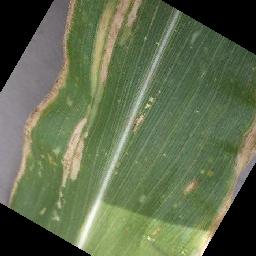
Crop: corn
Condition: (maize)_cercospora_spot_gray_spot